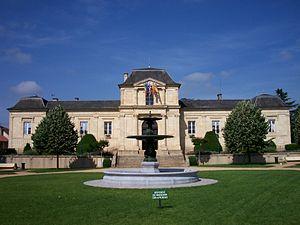
Hôtel de ville de Mirande (Gers, France)
Mirande est une commune française située dans le département du Gers en région Occitanie.